Ivan Ivanov (footballer, born 1988)

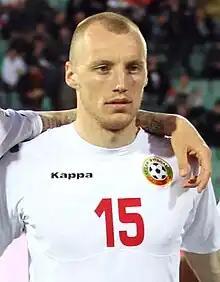
Ivanov with Bulgaria in 2011

Ivan Kamenov Ivanov (born 25 February 1988) is a Bulgarian former professional footballer who played as a centre-back and now a manager. He has been a member of the Bulgarian national team. In 2013, Ivanov was named the Bulgarian Footballer of the Year, becoming the first defender to win this award after Trifon Ivanov in 1996.